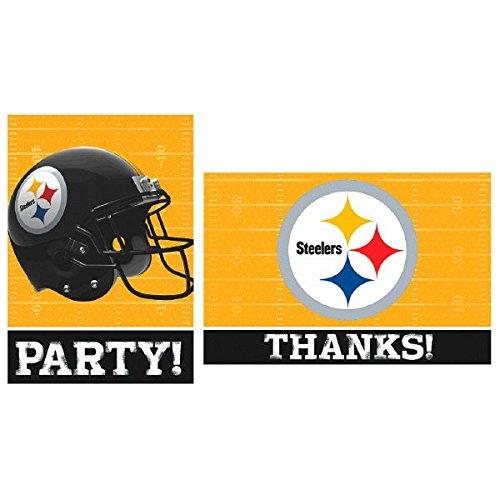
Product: "Pittsburgh Steelers Collection" Party Invitations & Thank You Card Sets
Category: Home & Kitchen | Event & Party Supplies | Invitations
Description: Invitation card w/ "PARTY" headline, thank you card w/ "THANKS" headline.
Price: $12.34
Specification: ProductDimensions:7.6x5x0.5inches|ItemWeight:0.32ounces|ShippingWeight:0.32ounces(Viewshippingratesandpolicies)|DomesticShipping:ItemcanbeshippedwithinU.S.|InternationalShipping:ThisitemcanbeshippedtoselectcountriesoutsideoftheU.S.LearnMore|ASIN:B00M1AFCX2|Itemmodelnumber:482348|Manufacturerrecommendedage:4-12years